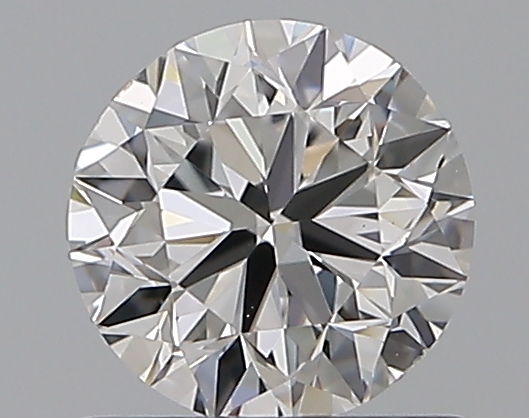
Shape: round
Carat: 0.8
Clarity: VS1
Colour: E
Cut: VG
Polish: EX
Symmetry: VG
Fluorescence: N
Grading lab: GIA
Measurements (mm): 5.73 x 5.81 x 3.71